Barry Karr

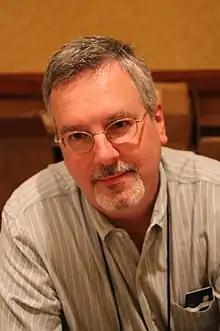

Barry Karr is an American skeptic and paranormal researcher, currently the executive director of the Committee for Skeptical Inquiry. He has been consulted by the media on the paranormal. Karr has been involved in many investigations including faith healing, UFOs, firewalking, ghosts and others. He is a published author in two anthology publications, and as an editor of two others. Karr is a proponent of scientific skepticism and a Fellow of the Committee for Skeptical Inquiry.